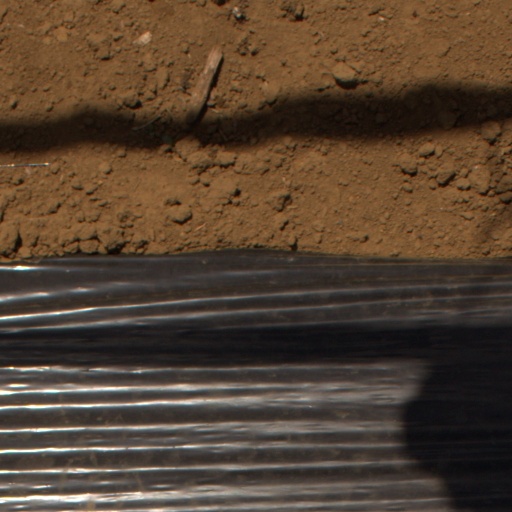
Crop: Jerusalem artichoke